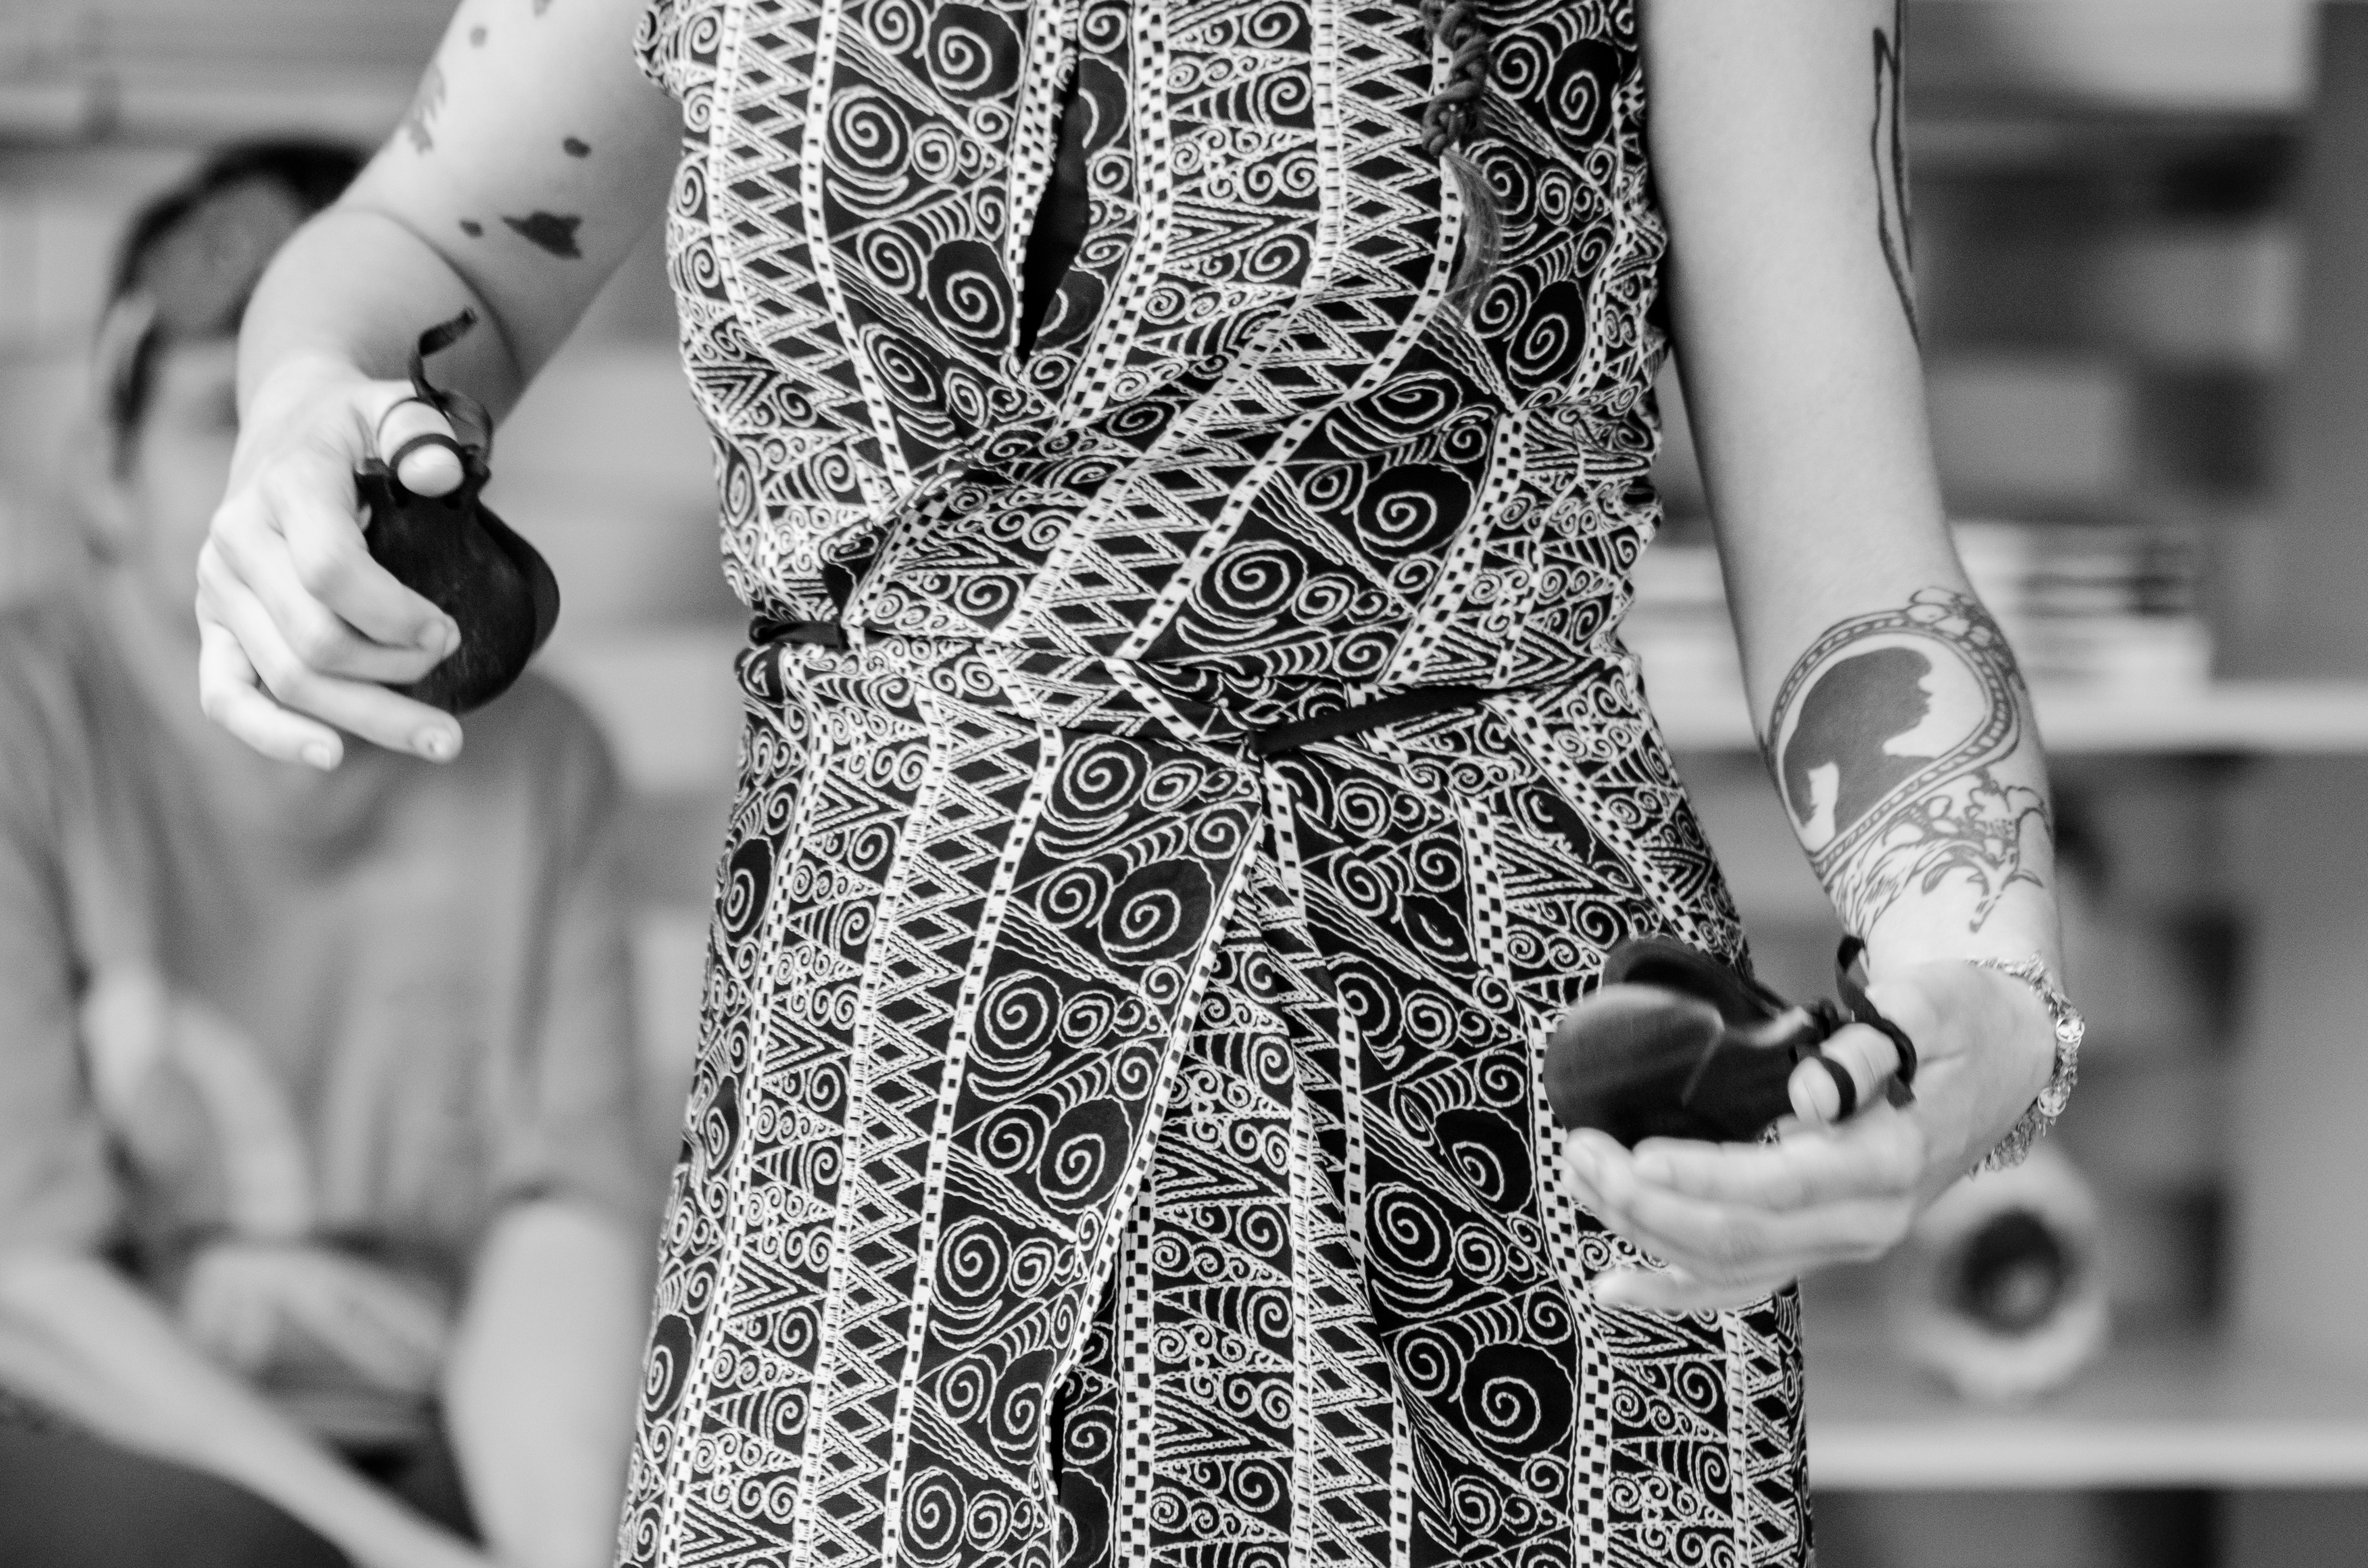
white, black, black and white, dress, monochrome photography, arm, fashion, street fashion, monochrome, pattern, hand, shoulder, design, neck, formal wear, photography, textile, sleeve, waist, elbow, style, finger, fashion design, fashion accessory, motif, haute couture